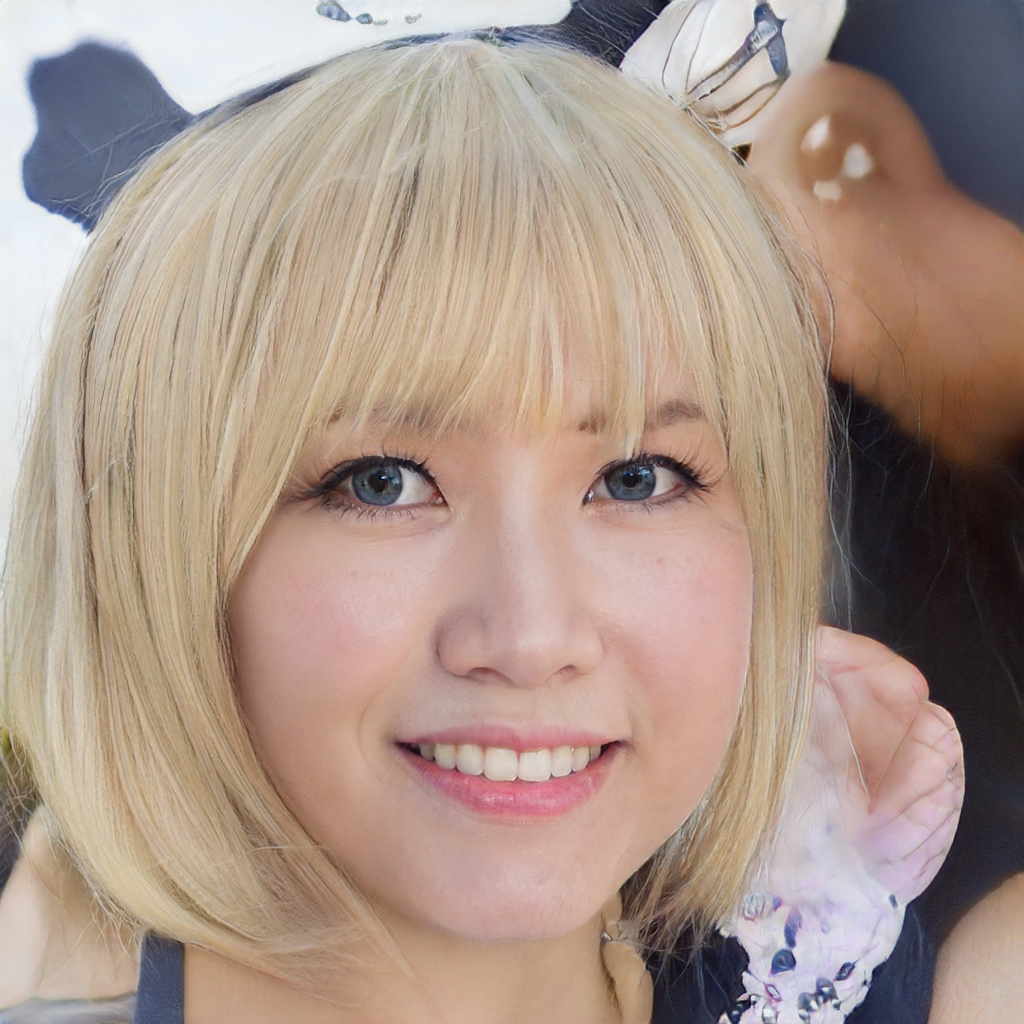
Gender: Female